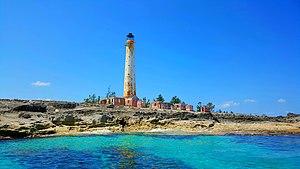
Great Isaac Cay est une petite caye appartenant administrativement au district de Bimini. Elle est située à environ 32 km au nord-est de celles-ci.